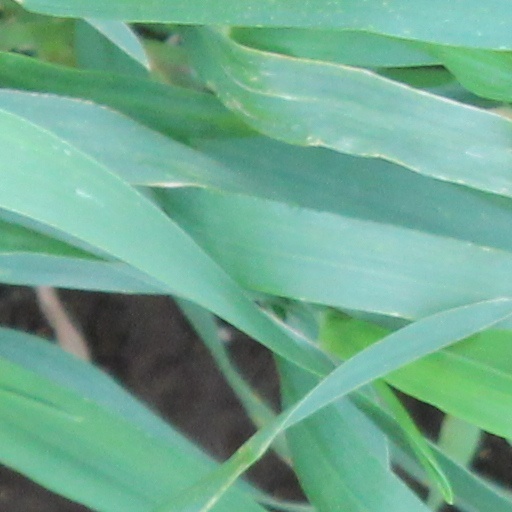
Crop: wheat